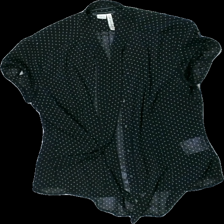
View: front
Type: Blouse
Category: Ladies
Brand: Esprit
Colors: Black, White
Material: 100% polyester
Pattern: Dots
Cut: Regular
Size: XL
Season: Summer
Stains: Minor
Damage: pulled threads
Price range: <50
Recommended usage: Export